Sparks (band)

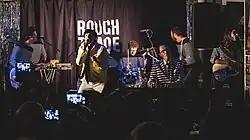
Sparks performing at Rough Trade East, Brick Lane in London, 2017

Sparks's 23rd studio album ", Hippopotamus," was released in September 2017 to critical and commercial success, peaking at number 7 on the UK Albums Chart. A full band tour, starting in Copenhagen, Denmark, was undertaken to support the record. In 2019, Sparks collaborated with and were featured on French artist Sebastian's song "Handcuffed to a Parking Meter" which is on his second studio album "Thirst".